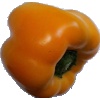
Label: yellow_pepper